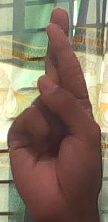
ASL sign: R